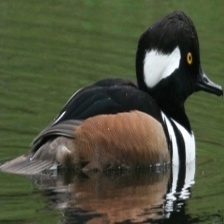
Species: HOODED MERGANSER
Scientific name: LOPHODYTES CUCULLATUS